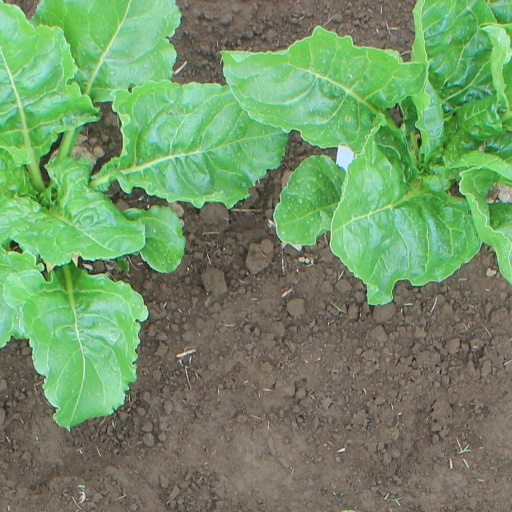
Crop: sugar beet